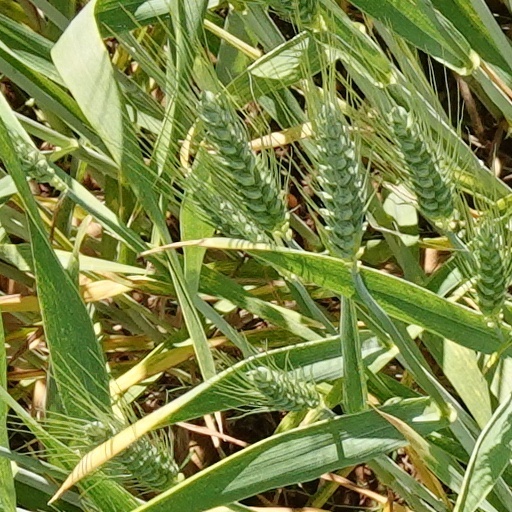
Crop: wheat